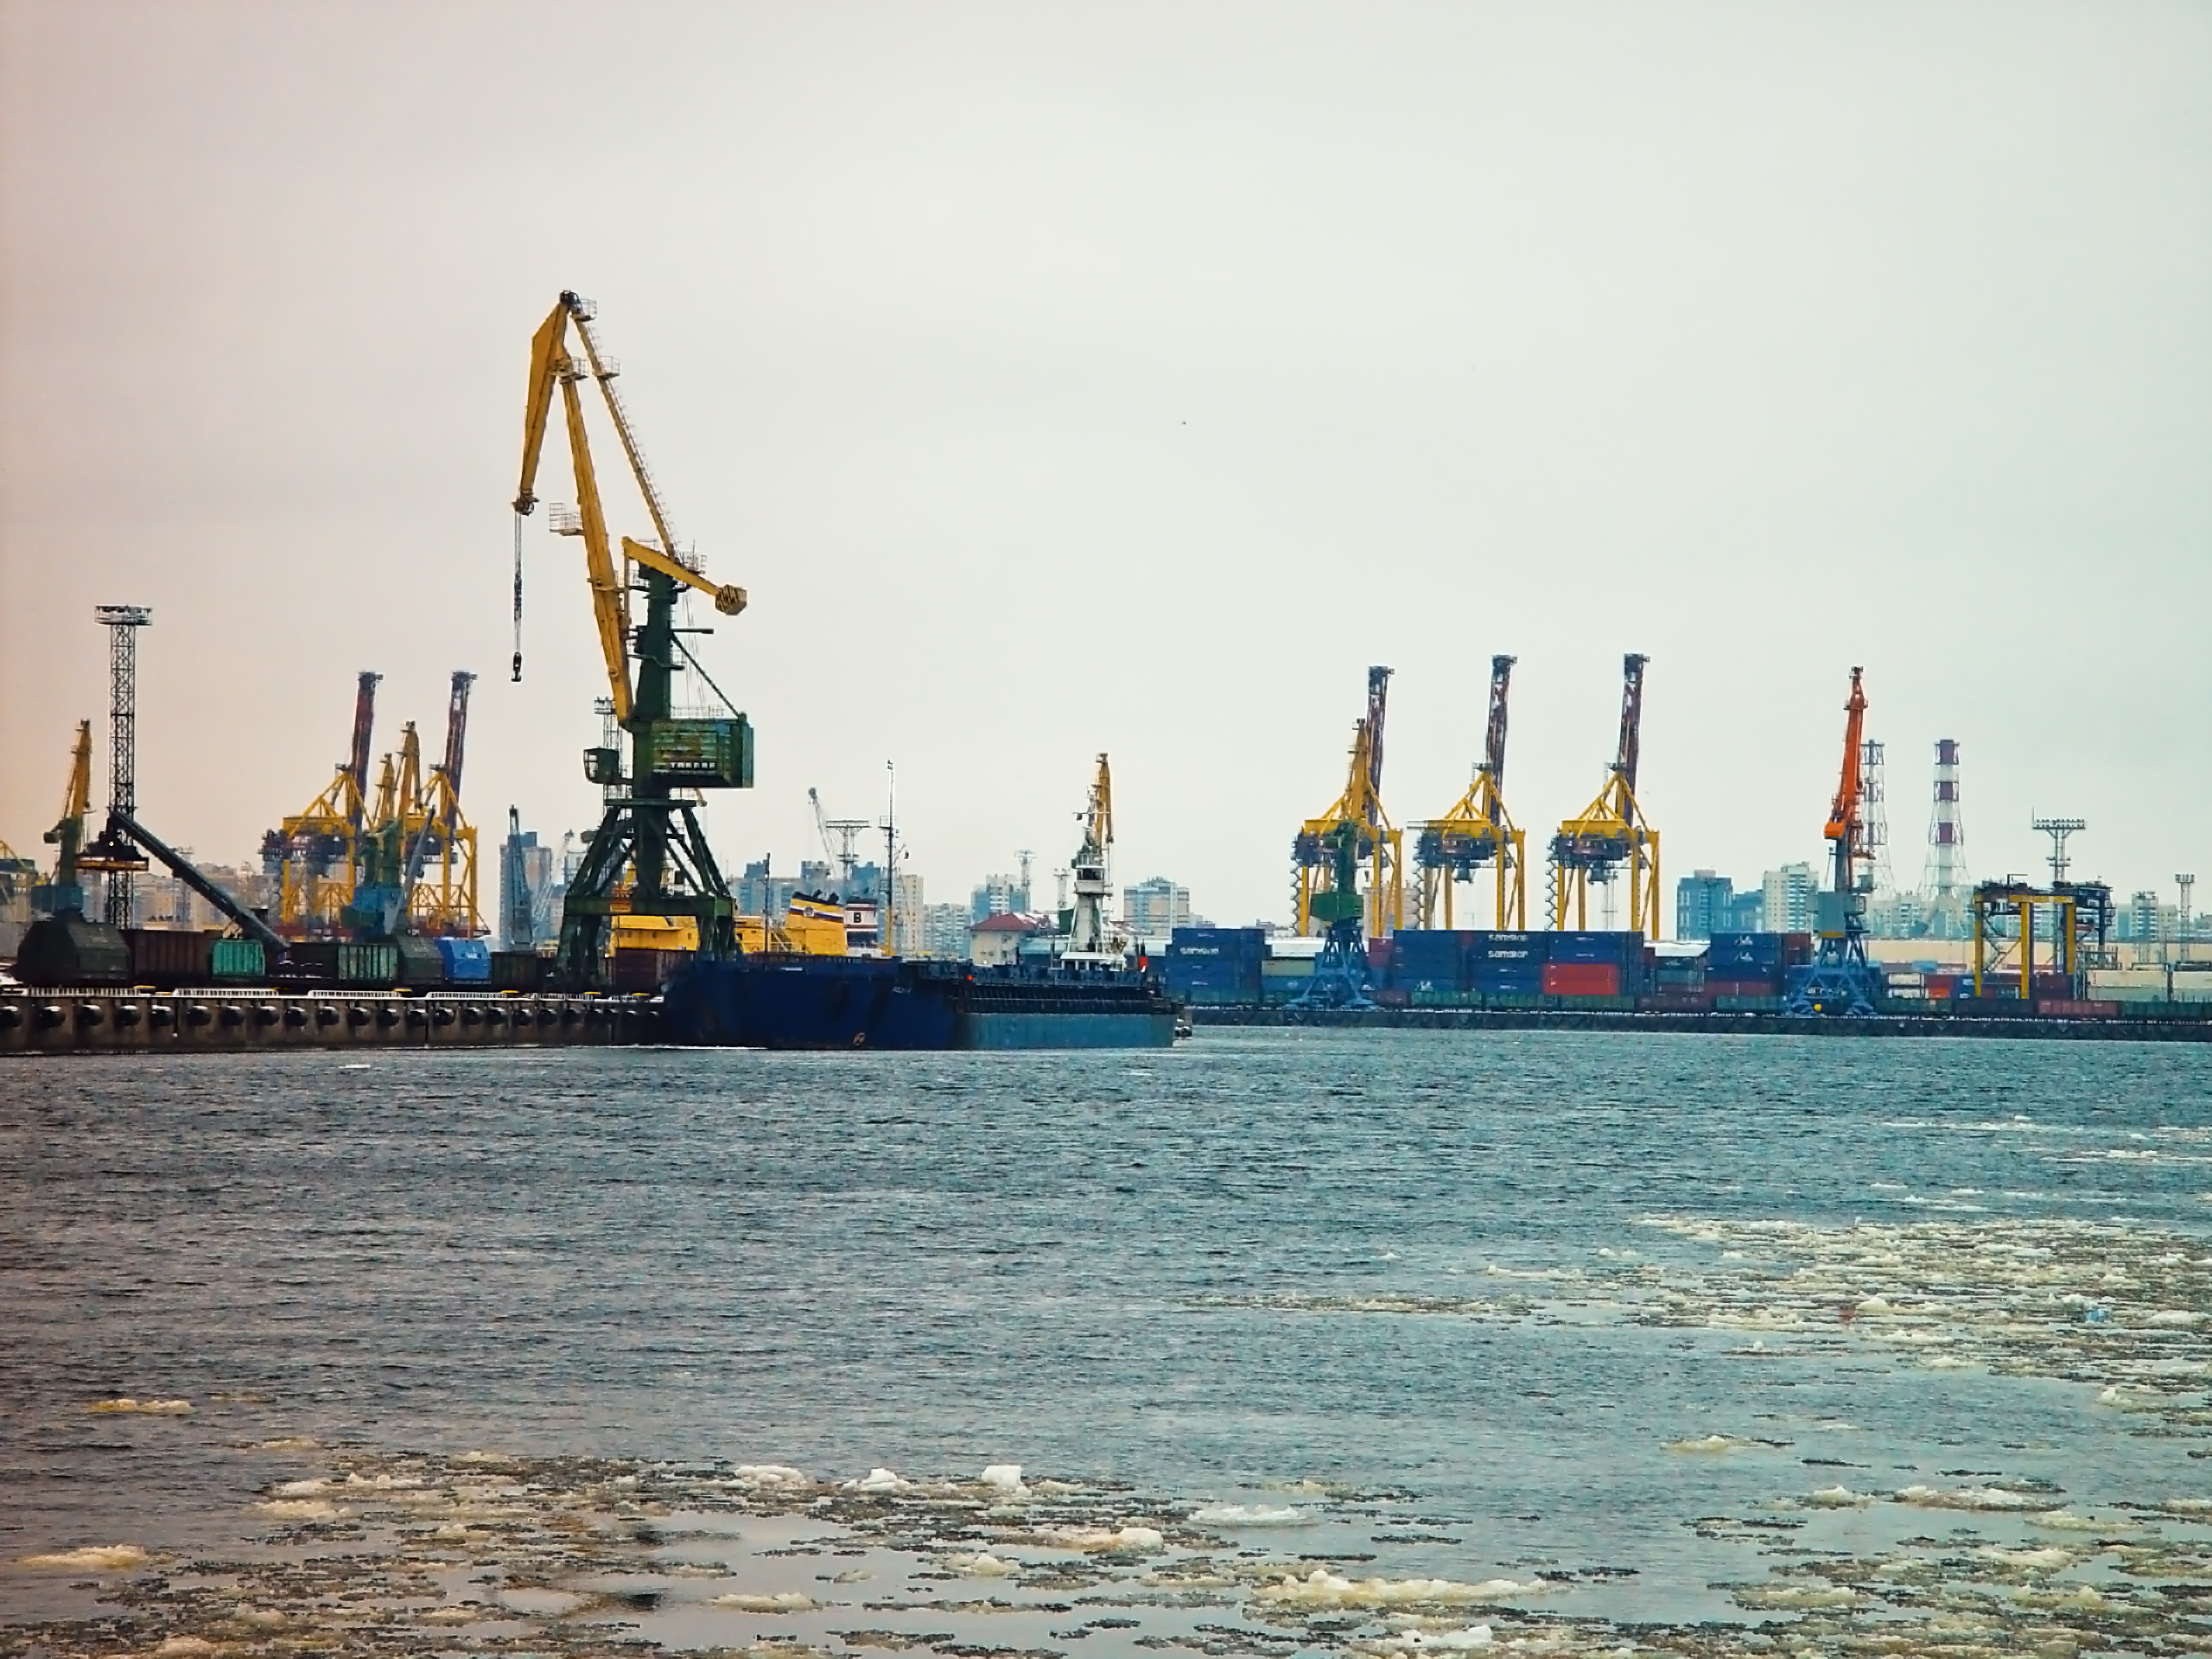
image, fluid, liquid, water, watercraft, machine, ship, port, boat, crane, cargo ship, freight transport, water transportation, construction equipment, crane vessel floating, shipping container